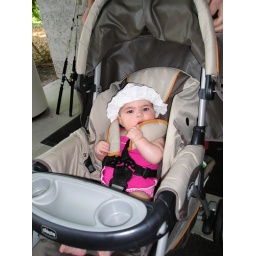
sitting in her stroller like a big girl, without her infant seat